Uzi Arad

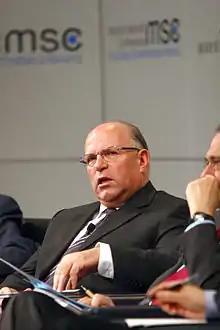
Uzi Arad in 2011

Spending over two decades in the Mossad, Arad rose to become the agency's director of research (intelligence). Between 1997 and 1999, Arad was seconded as a foreign policy advisor to Prime Minister of Israel Benjamin Netanyahu.